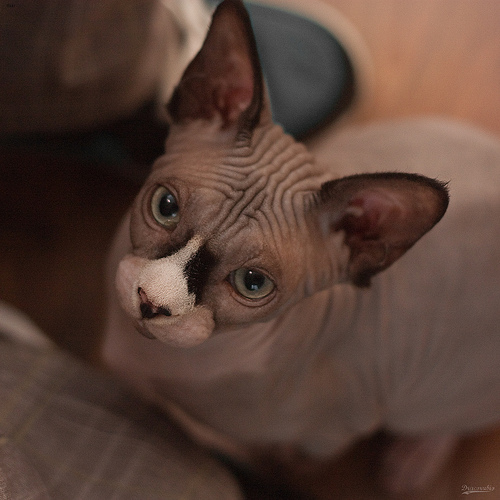
Animal: cat
Breed: sphynx